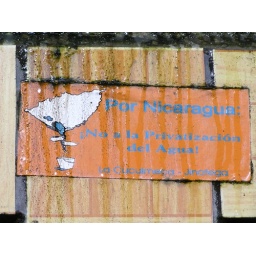
&amp;quot;Say no to the privatization of water!&amp;quot; the sign above the hotel bathroom remonstrates.